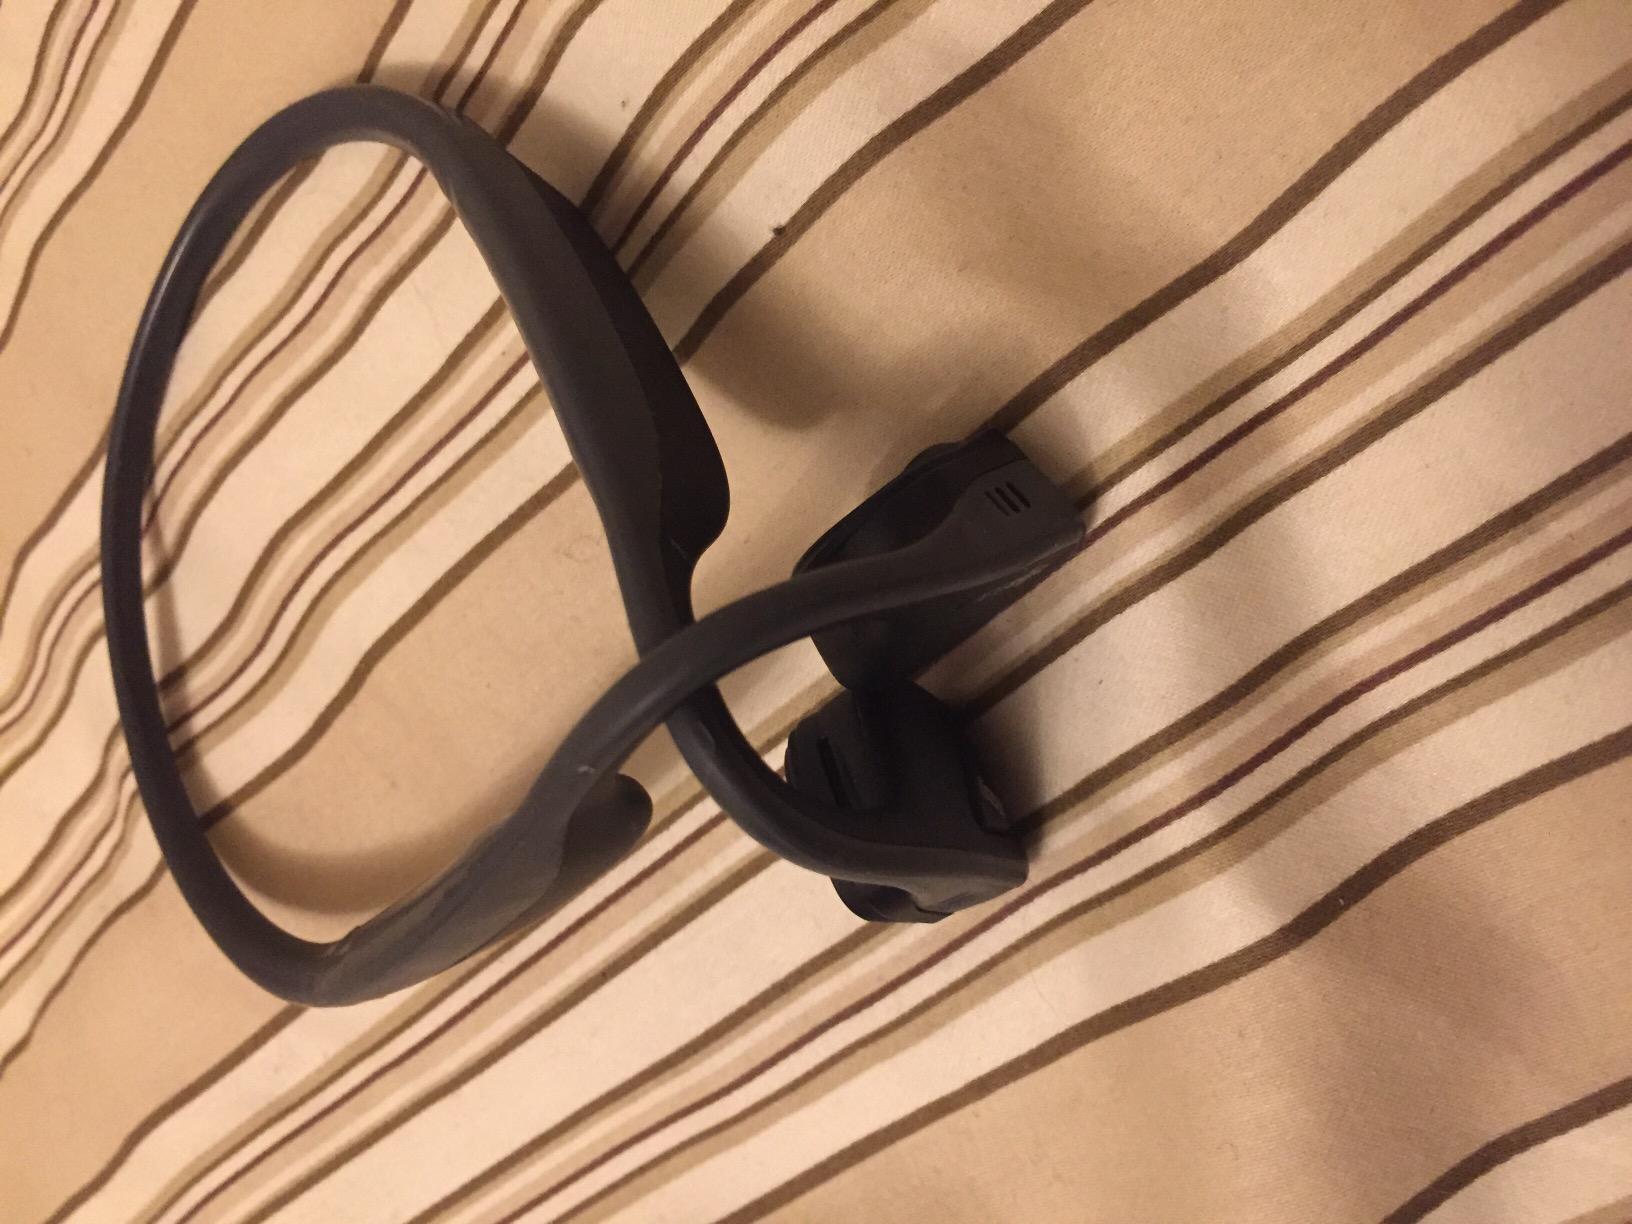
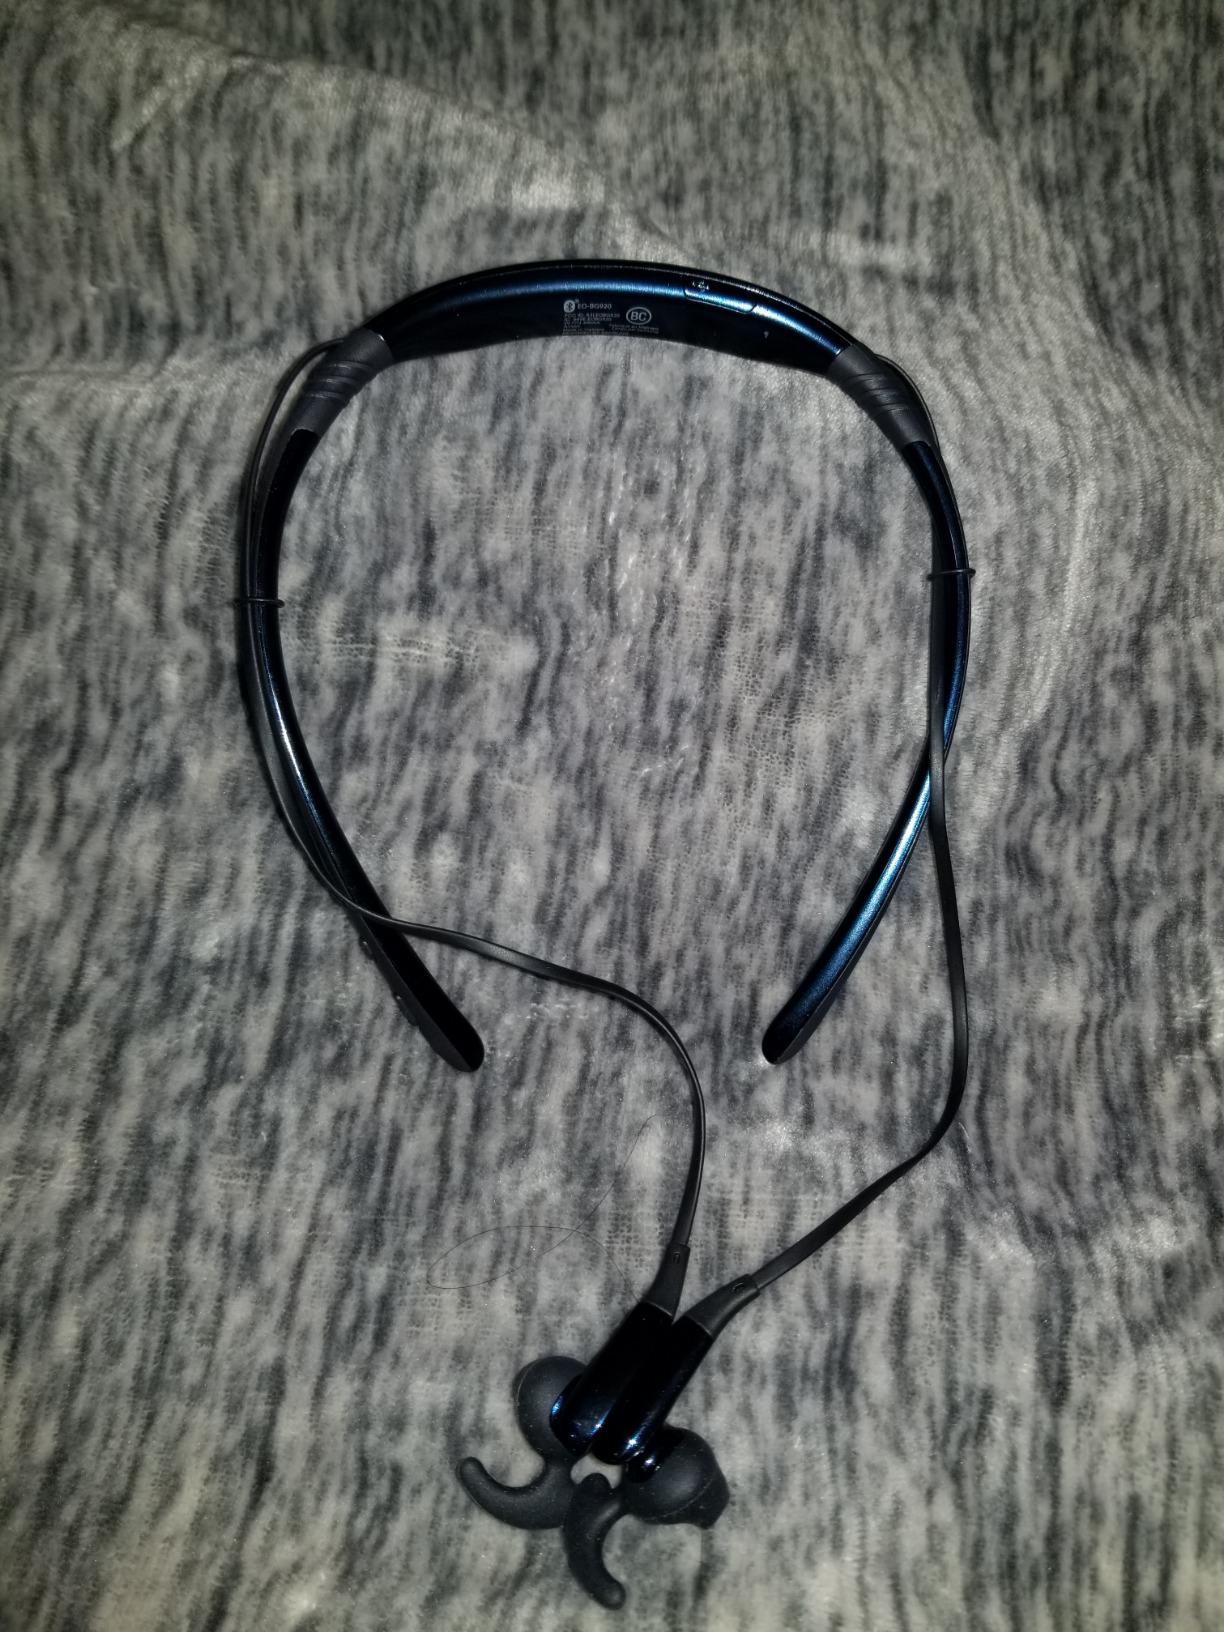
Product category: headphones
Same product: no